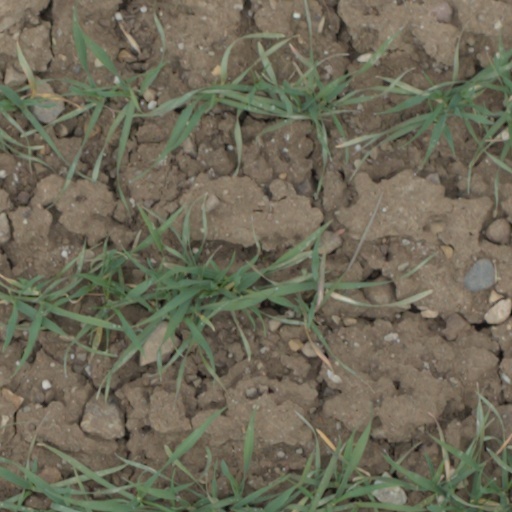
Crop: wheat